Washington Street Rowhouses

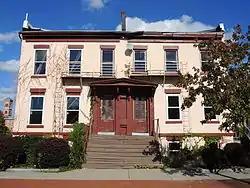
Washington Street Rowhouses in 2013

Washington Street Rowhouses are a pair of historic rowhouses located in Rochester in Monroe County, New York. The two-story, three-bay, brick row houses were built about 1840 in the Greek Revival style. They have pitched roofs, interior end chimneys, applied wooden cornices, and side by side entrances that adjoin the party wall.